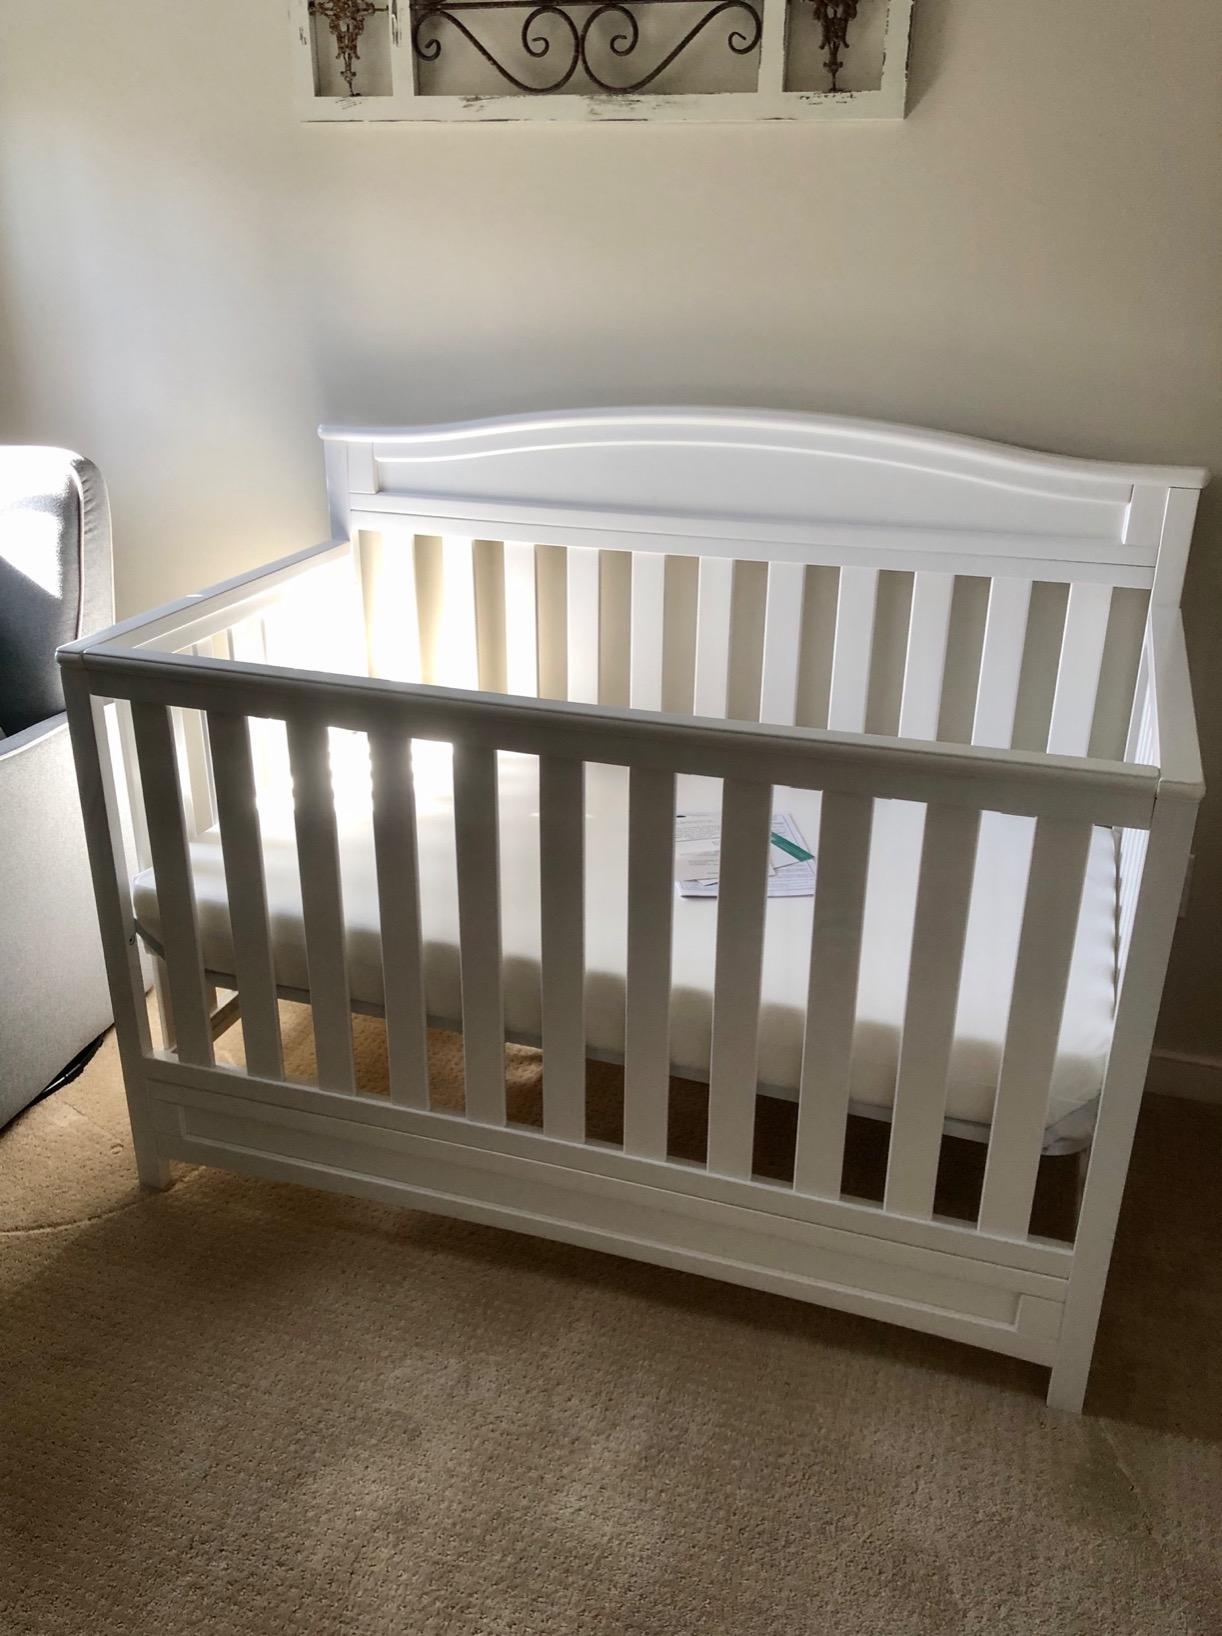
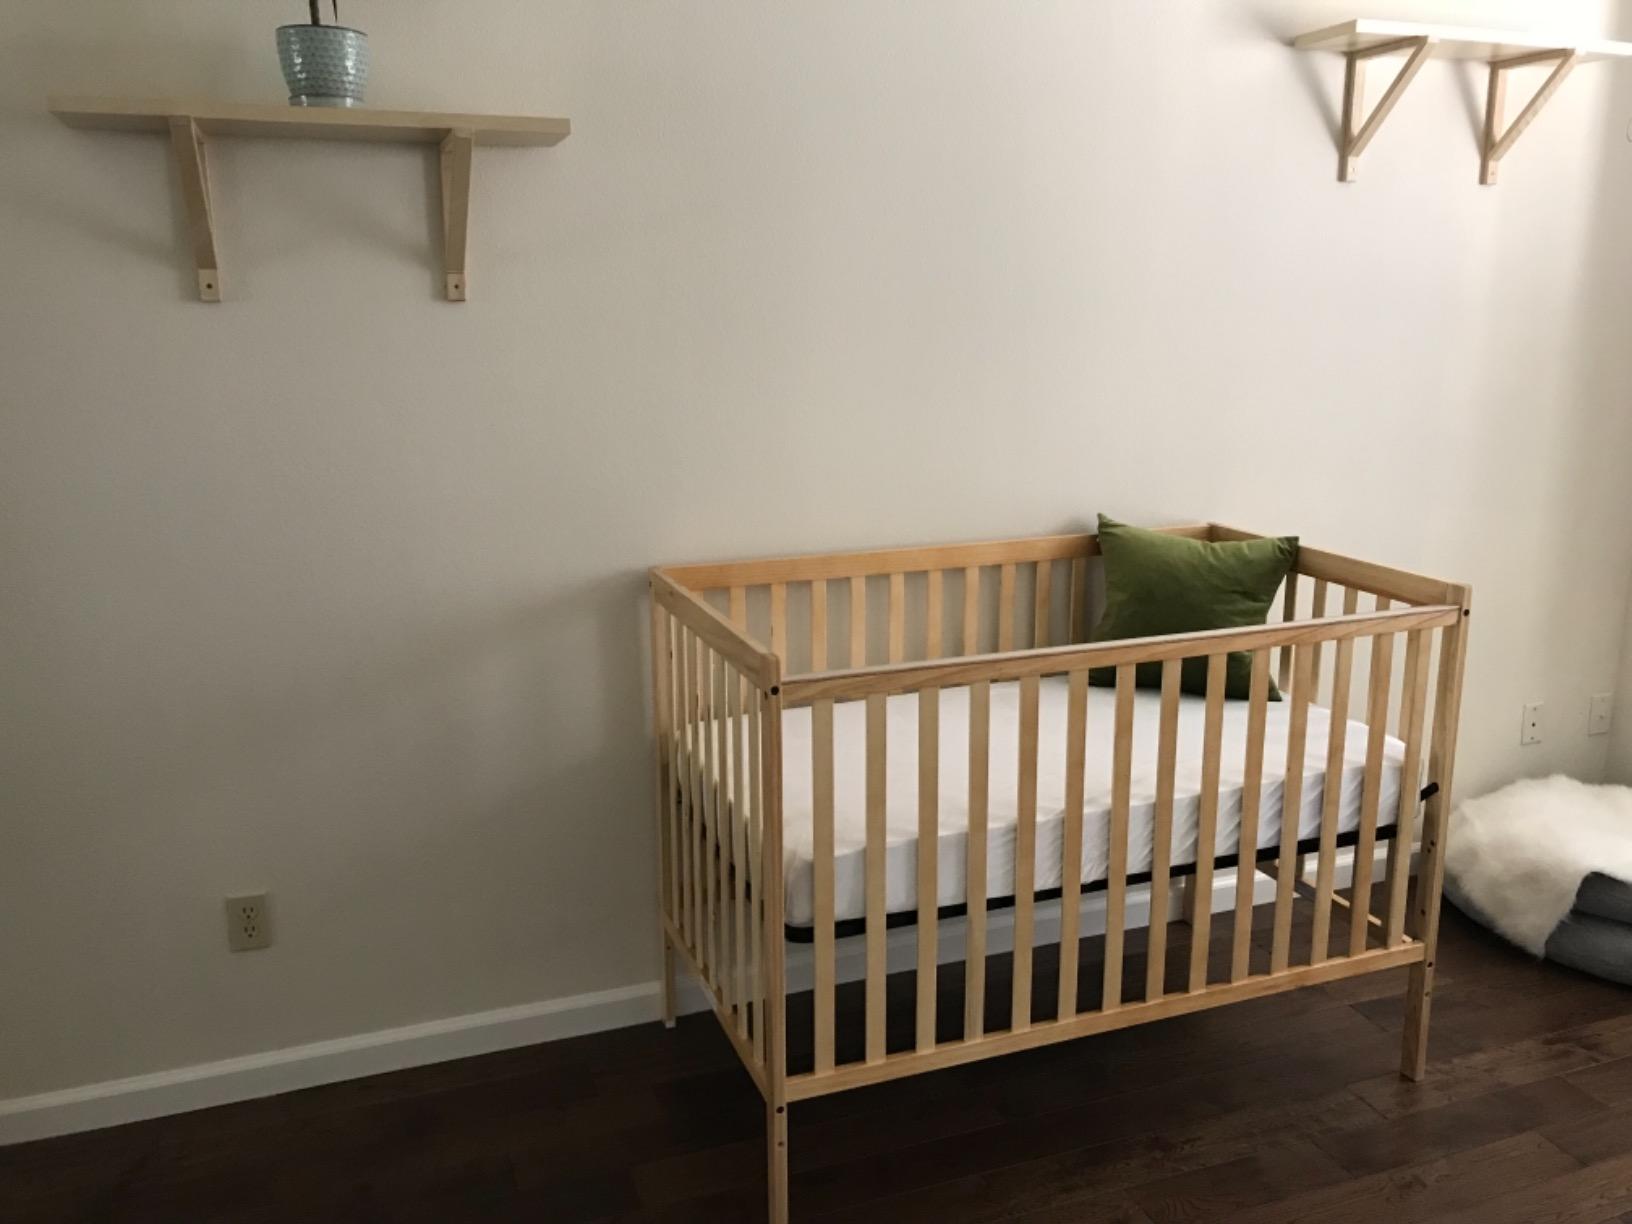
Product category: products_crib
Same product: no